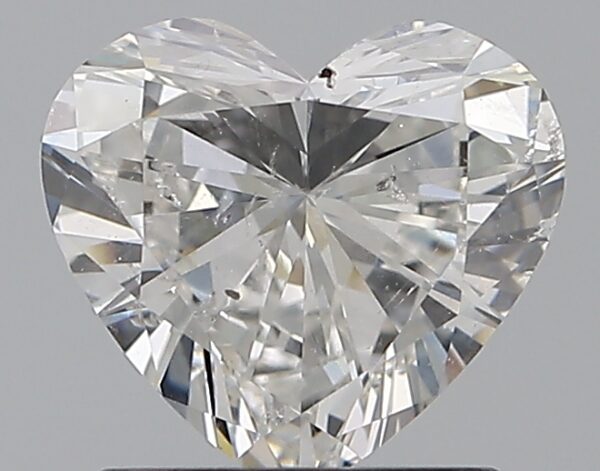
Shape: heart
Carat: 1.01
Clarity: SI2
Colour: G
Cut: EX
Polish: EX
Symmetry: VG
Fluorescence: F
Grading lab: GIA
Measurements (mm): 6.48 x 7.13 x 3.79